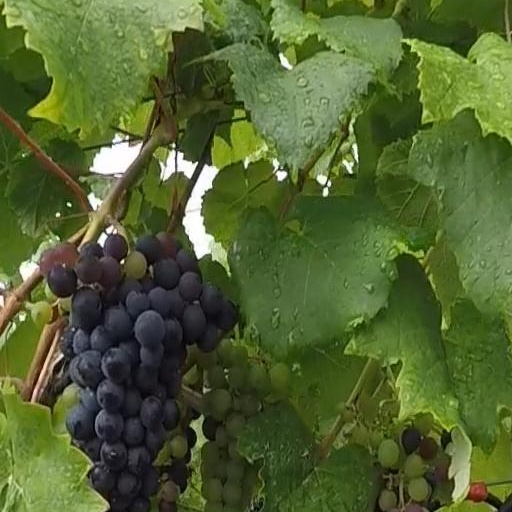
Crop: grape